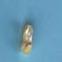
Maize quality: Bad